Alpha Condé

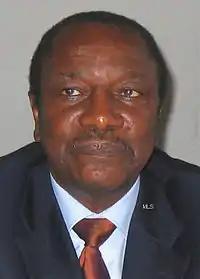
Condé in 2007

Condé won 18 percent of the vote in Guinea's first multiparty presidential election, held on 19 December 1993. Lansana Conté, who had been president since a 1984 "coup d'état", won the election with 51.7 percent of the vote. Condé's supporters alleged fraud in this election after the Supreme Court nullified results in the Kankan and Siguiri prefectures, where Condé had received more than 60 percent of the vote. Condé's supporters retorted with intimidation, ballot stuffing and violence in the Kankan and Siguiri prefectures resulting in the Supreme Court nullifying the results in those prefectures. In the 1998 presidential election, Condé ran again and received 17.6 percent of the vote, placing third behind Conté (56.1 percent) and Mamadou Boye Bâ (24.6 percent). On 16 December, two days after the poll, Condé was arrested and charged with trying to leave the country illegally; he was also charged with attempting to recruit forces to destabilize the government.